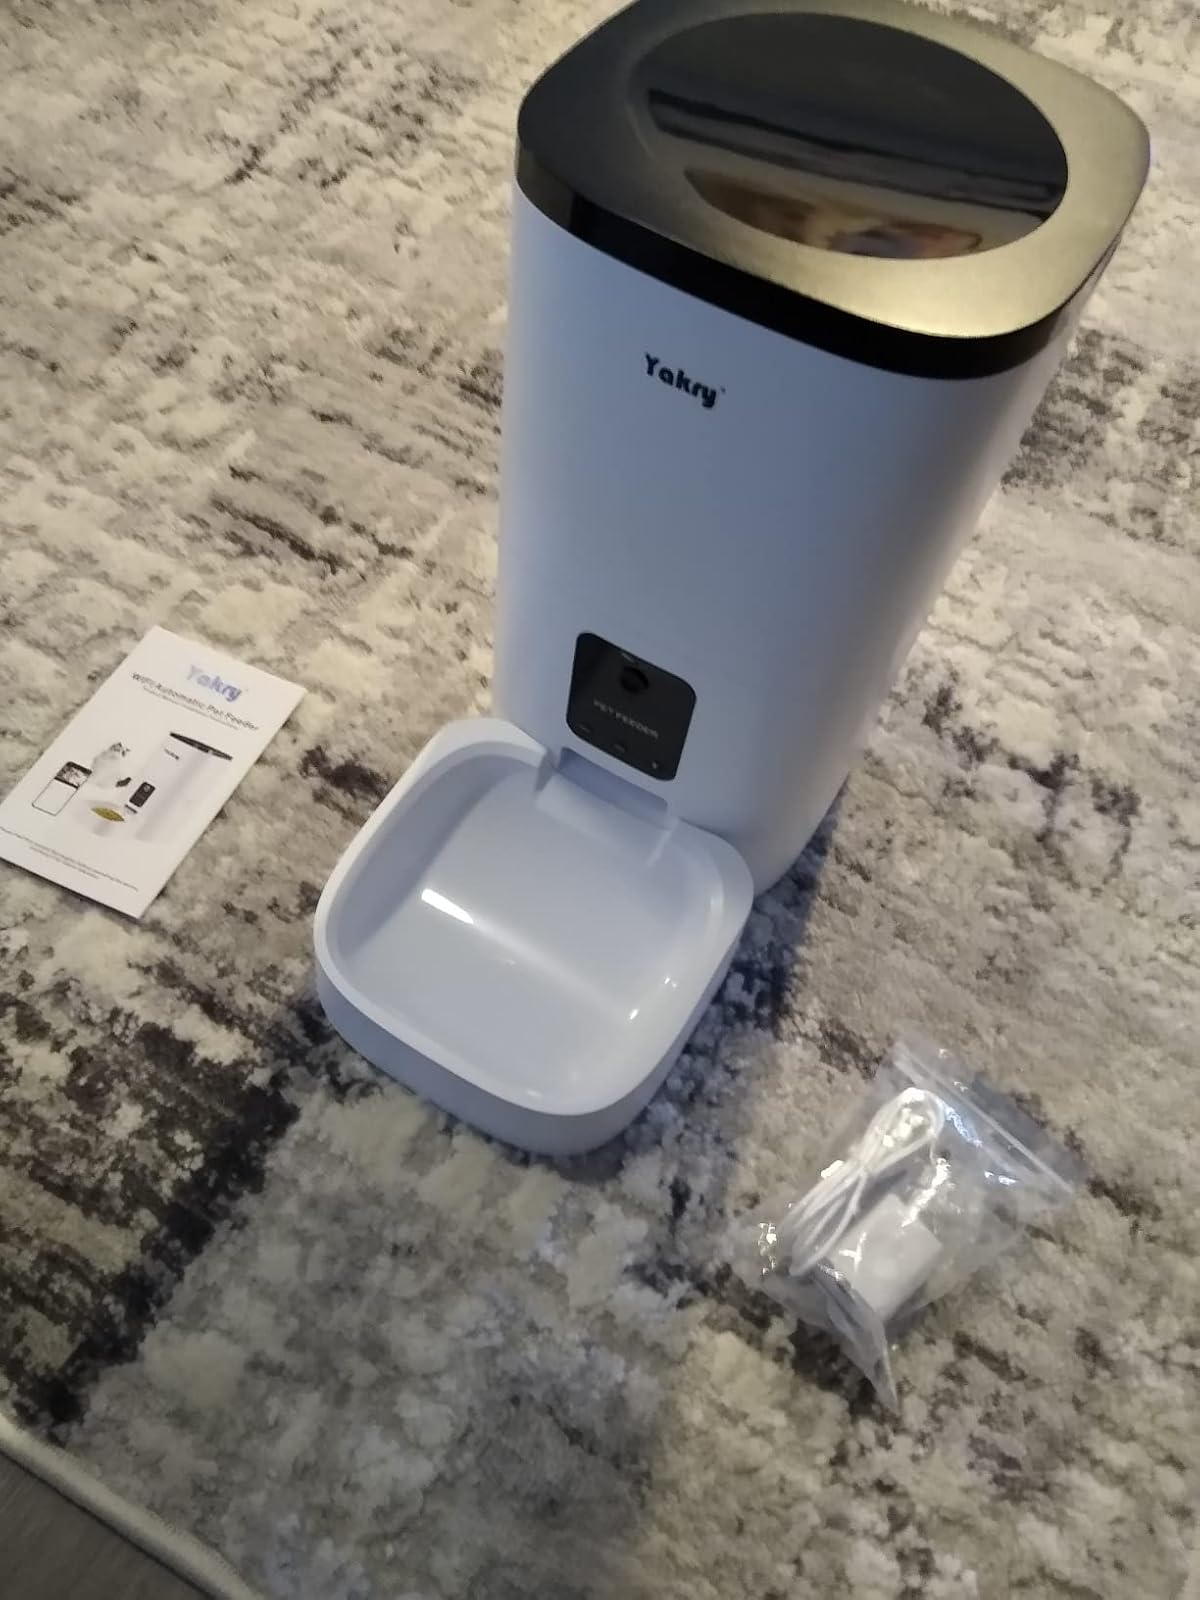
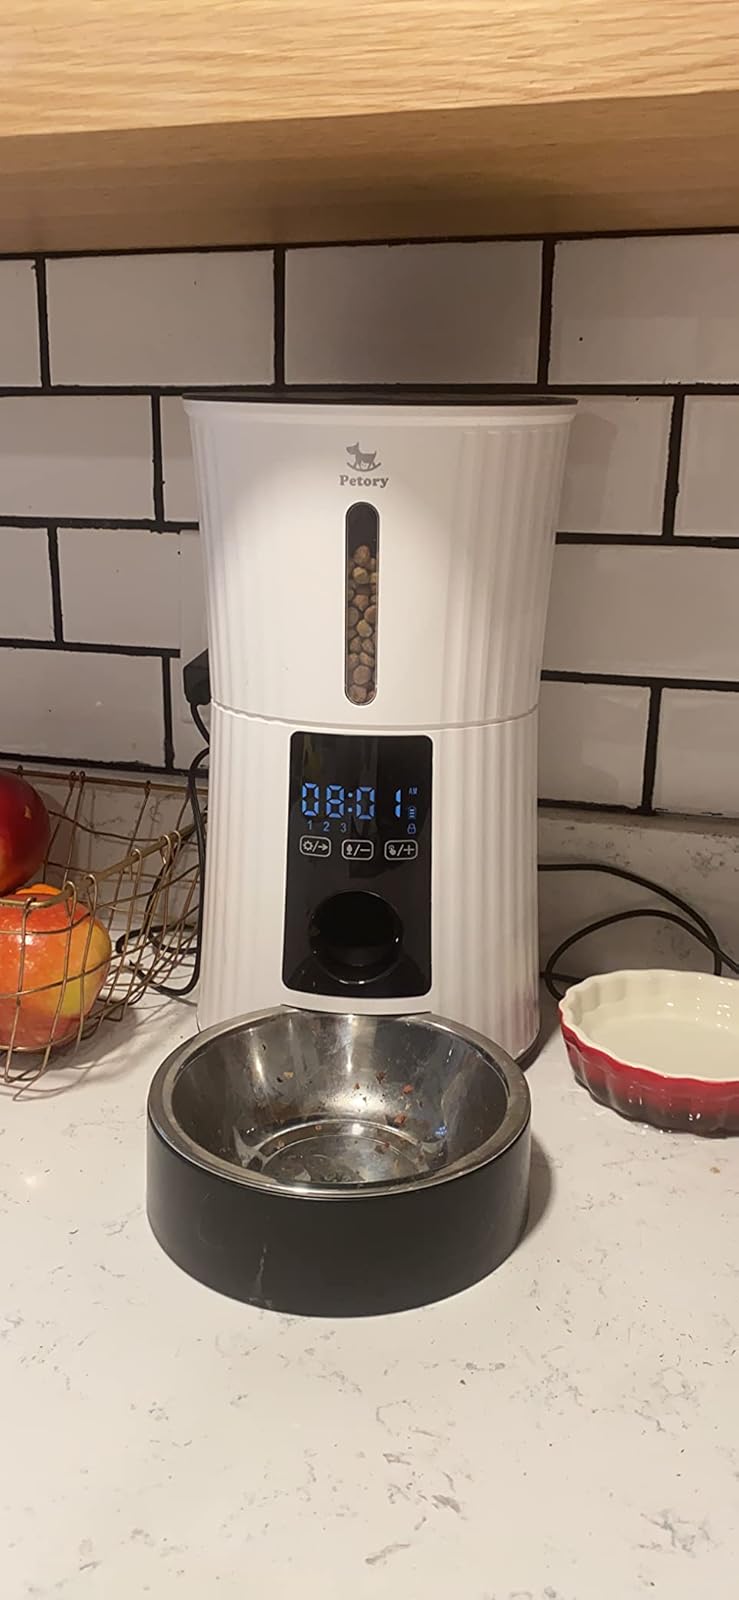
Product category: items_feeder
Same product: no